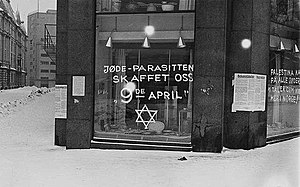
Jøder i Norge / Historie / 2. verdenskrig
Antisemitisk grafitti på butikvinduer i Oslo under 2. verdenskrig 1941: